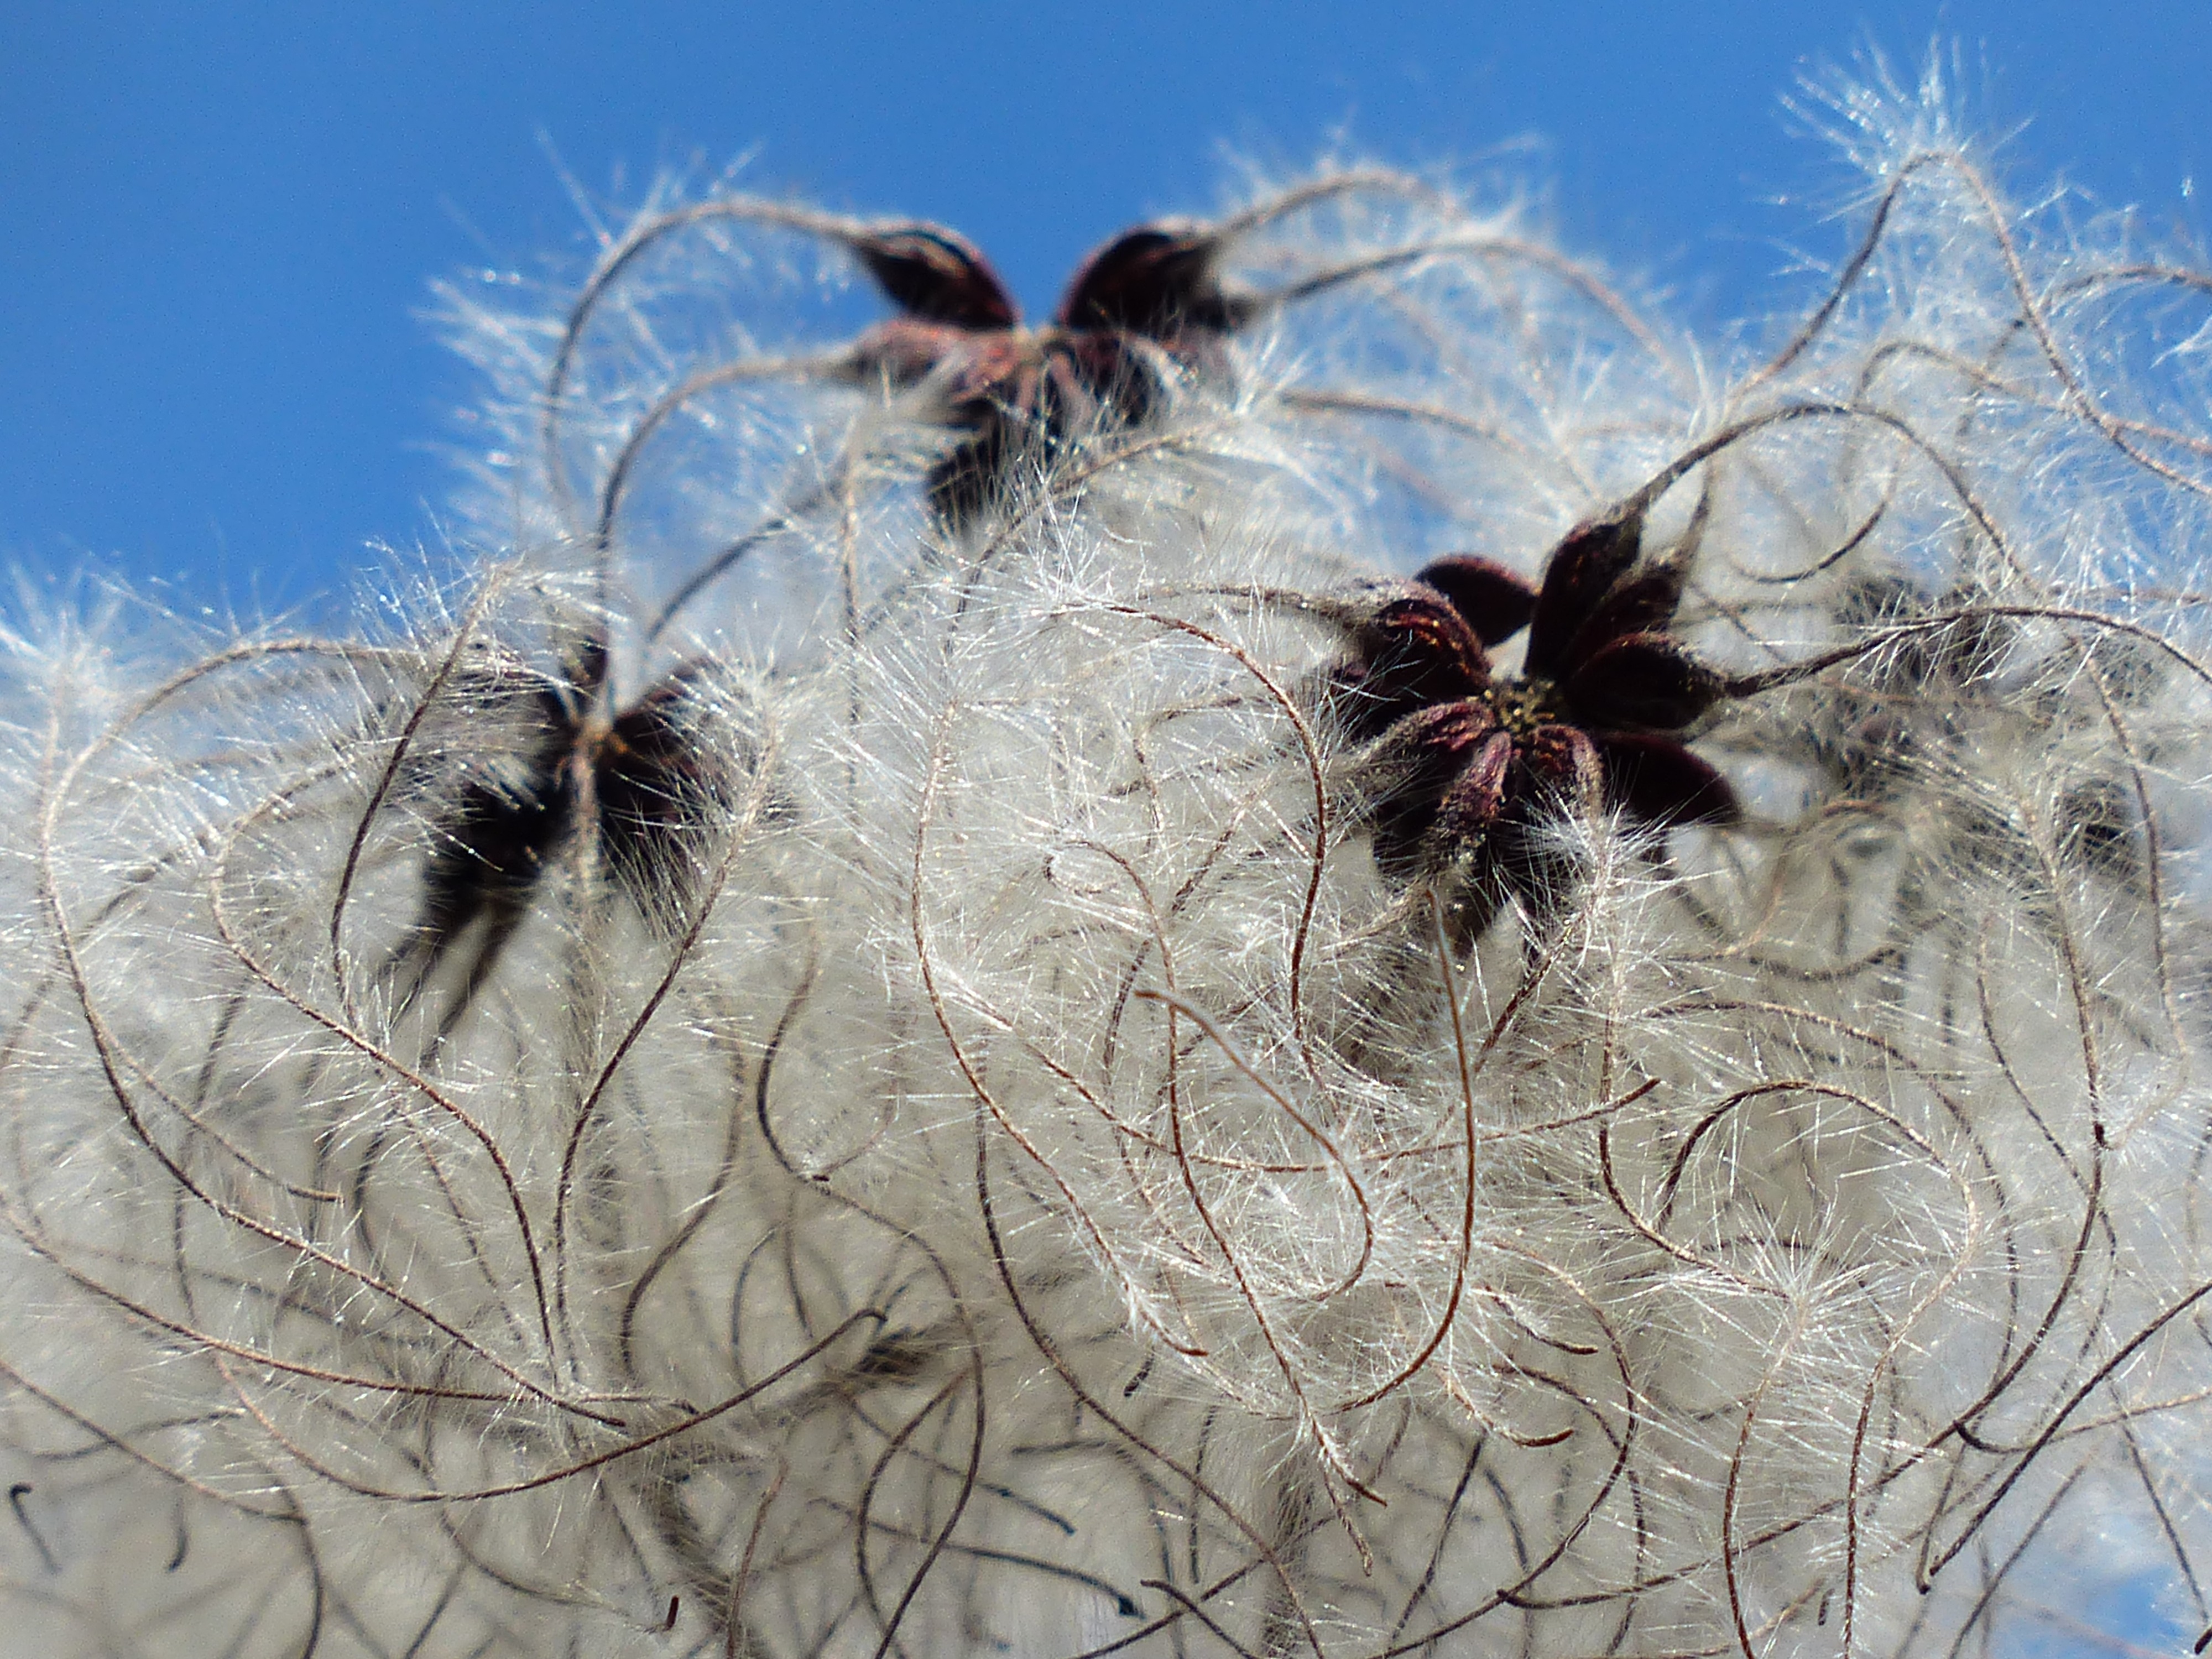
white, stem, fluffy, stamp, insect, loft, fauna, invertebrate, close up, pods, spider, seeds, toxic, hairy, fruits, soft, liane, clematis, creeper, cotton, pest, macro photography, arthropod, woolly, lian, poisonous plant, clematis vitalba, hairy stamp, real clematis, membrane winged insect, common clematis, lueln, luen, ulischwidn, waschl, liasch, niele, nun rope, narrenseil, teufelszwirn